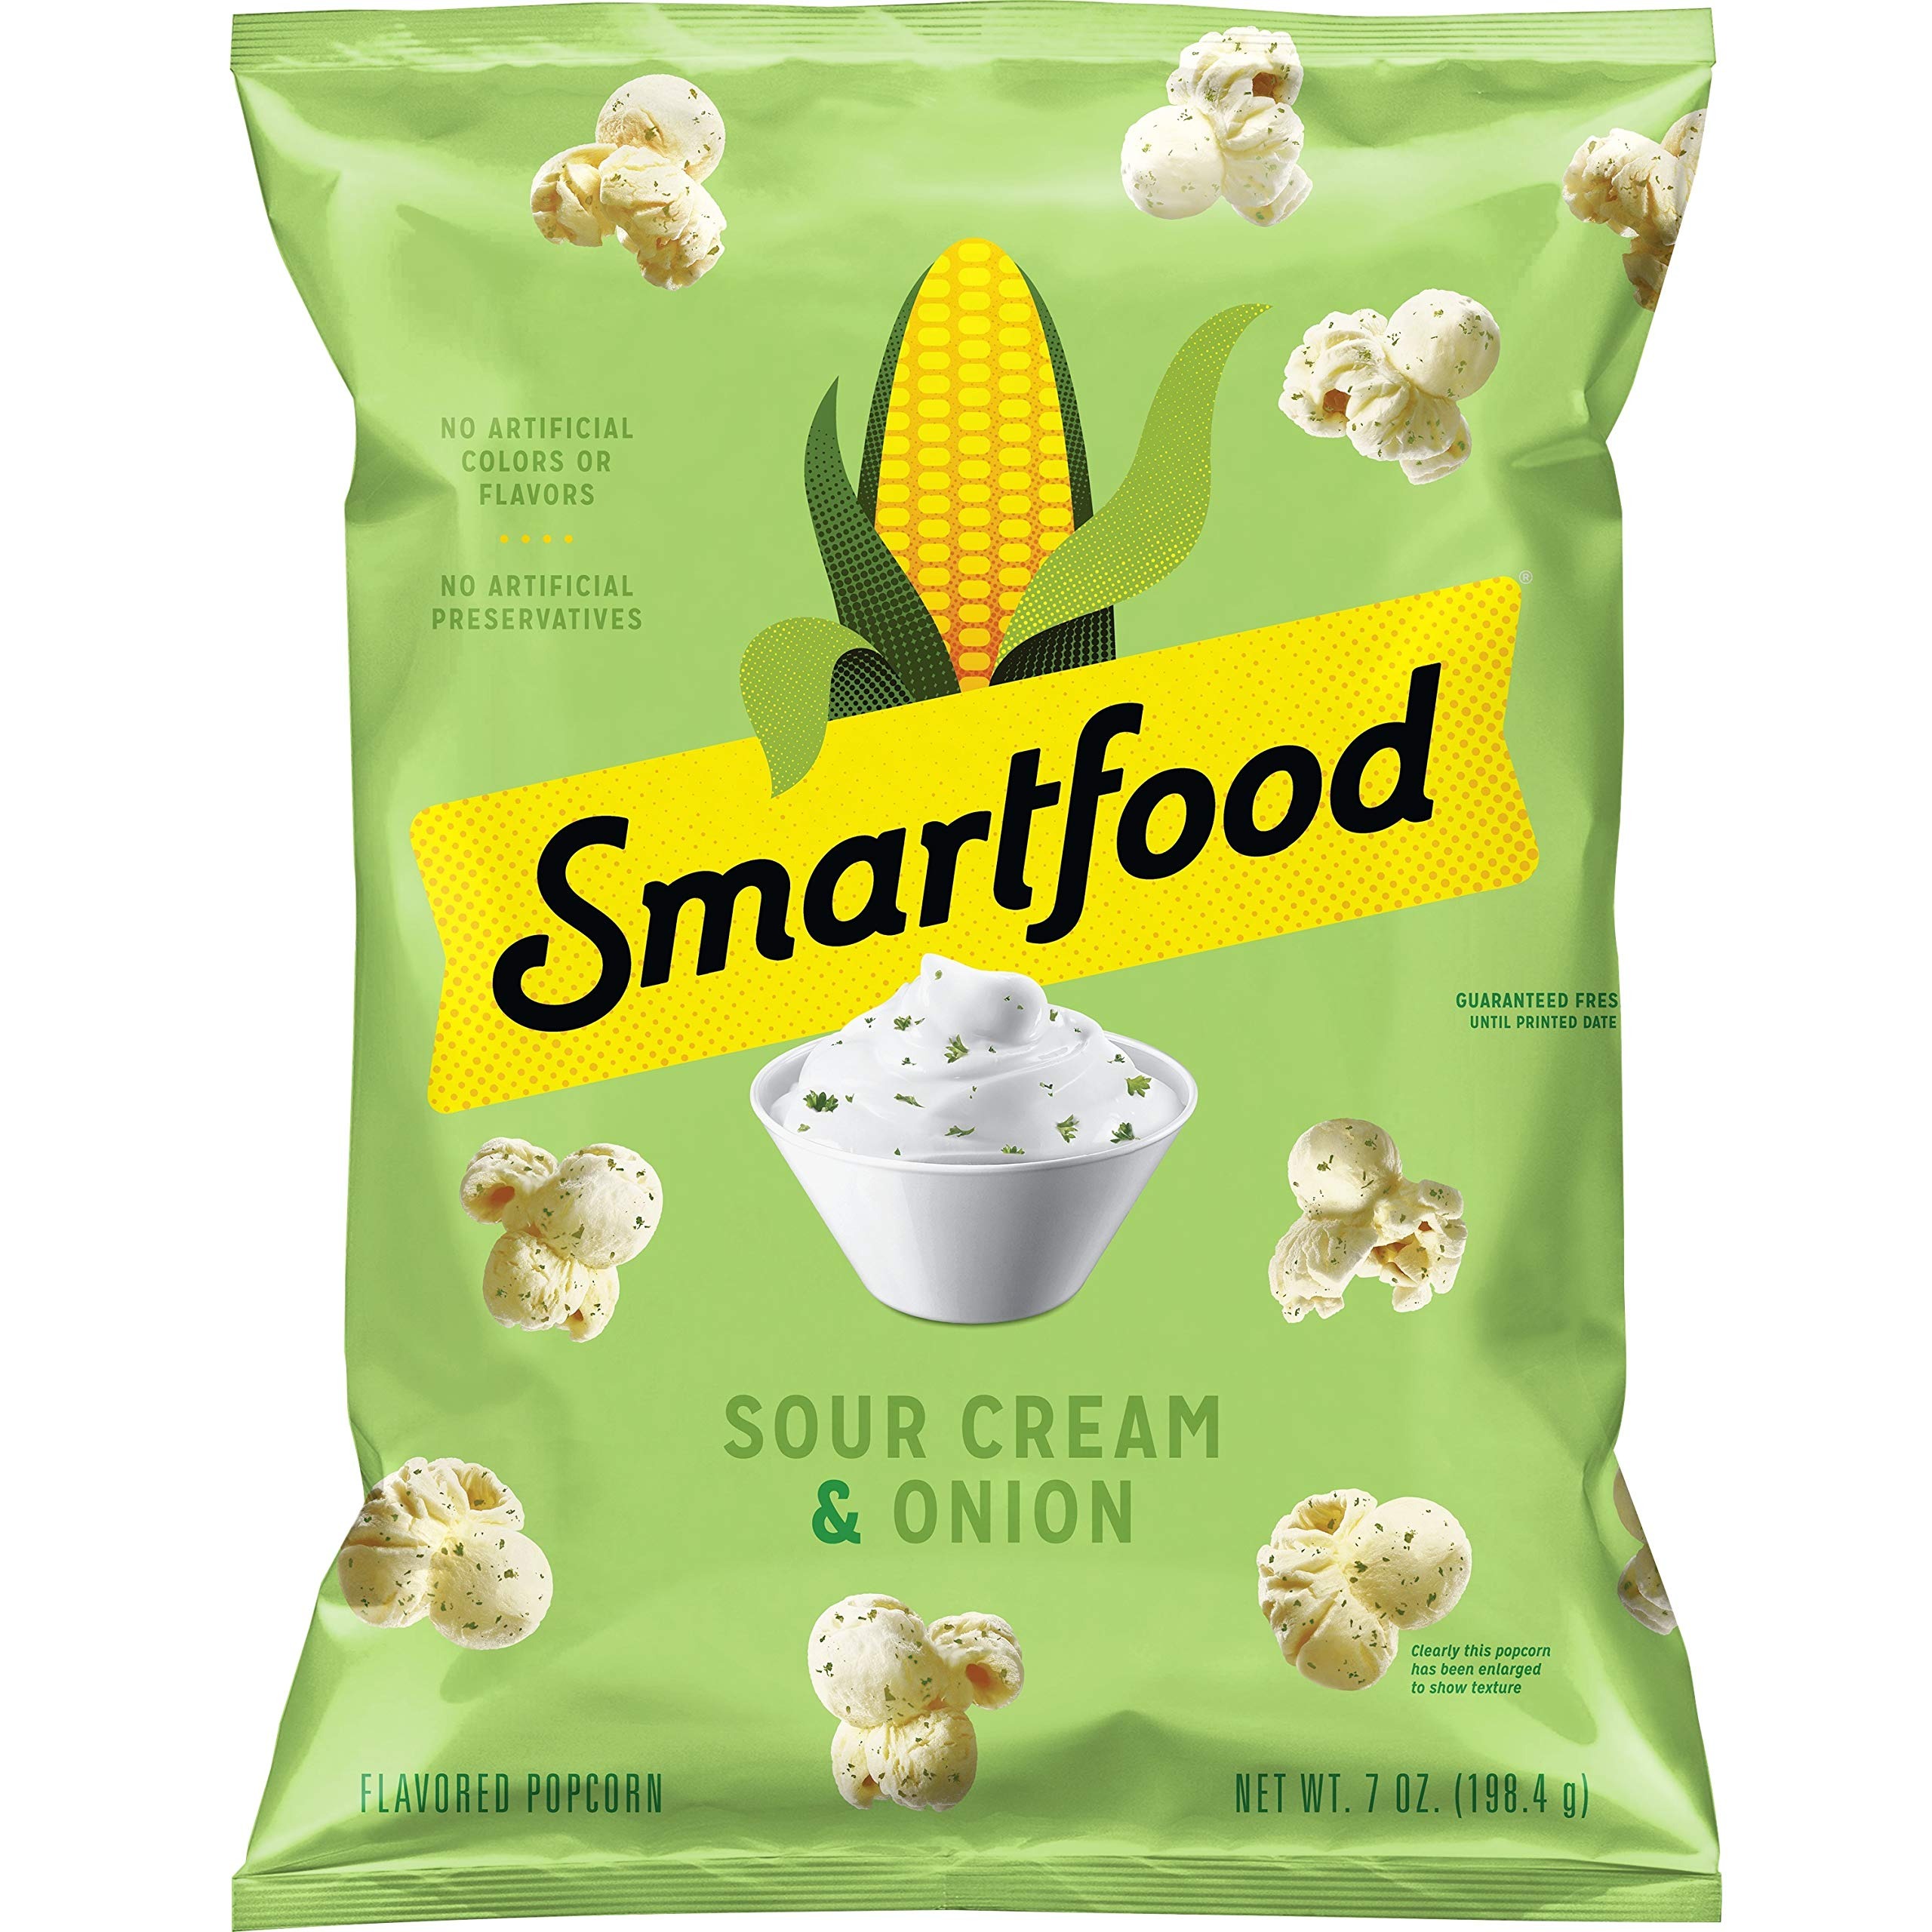
Item Name: Smartfood Popcorn, Sour Cream & Onion, 7oz bag (Packaging May Vary)
Bullet Point 1: Includes 1 (7oz) bag of Smartfood Popcorn, Sour Cream & Onion flavor
Bullet Point 2: We believe in air-popping our popcorn for a light & airy crunch
Bullet Point 3: Made with tangy sour cream & onion flavoring for amazingly delicious, mouthwatering popcorn
Bullet Point 4: Made without any artificial preservatives, colors, or flavors
Bullet Point 5: 150 calories per 2 1/4 cup serving
Value: 7.0
Unit: ounce

Price: 2.98